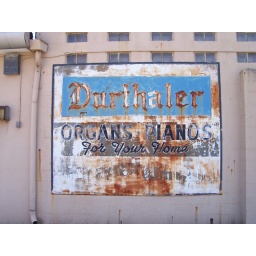
A rusty wall sign for Durthaler Organs and Pianos in Columbus.